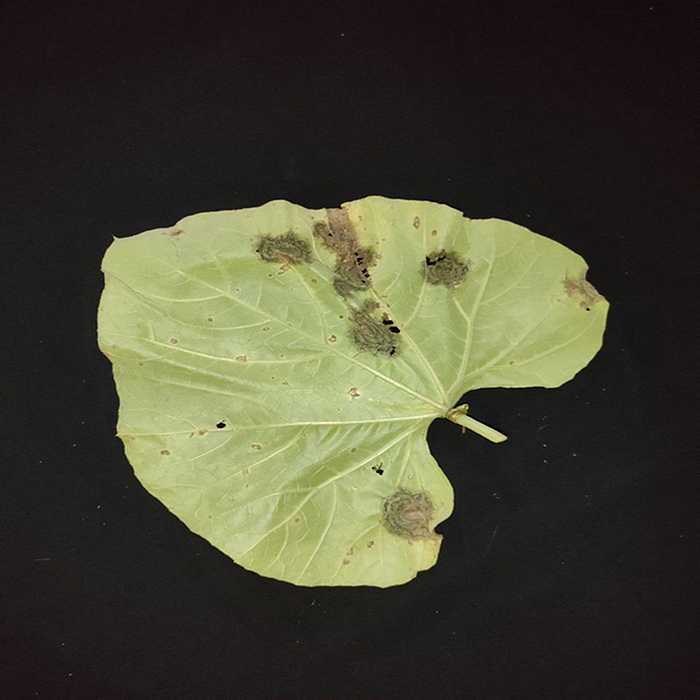
Plant: Bottle gourd
Label: Downey mildew